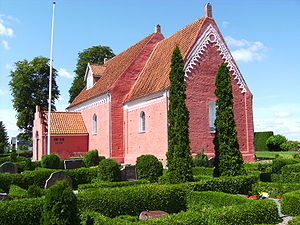
Godsted Kirke
Godsted Kirke
Godsted Kirke, Lolland
Godsted Kirke er en dansk kirke i Godsted på Lolland, ca. 12 km. syd for Sakskøbing.